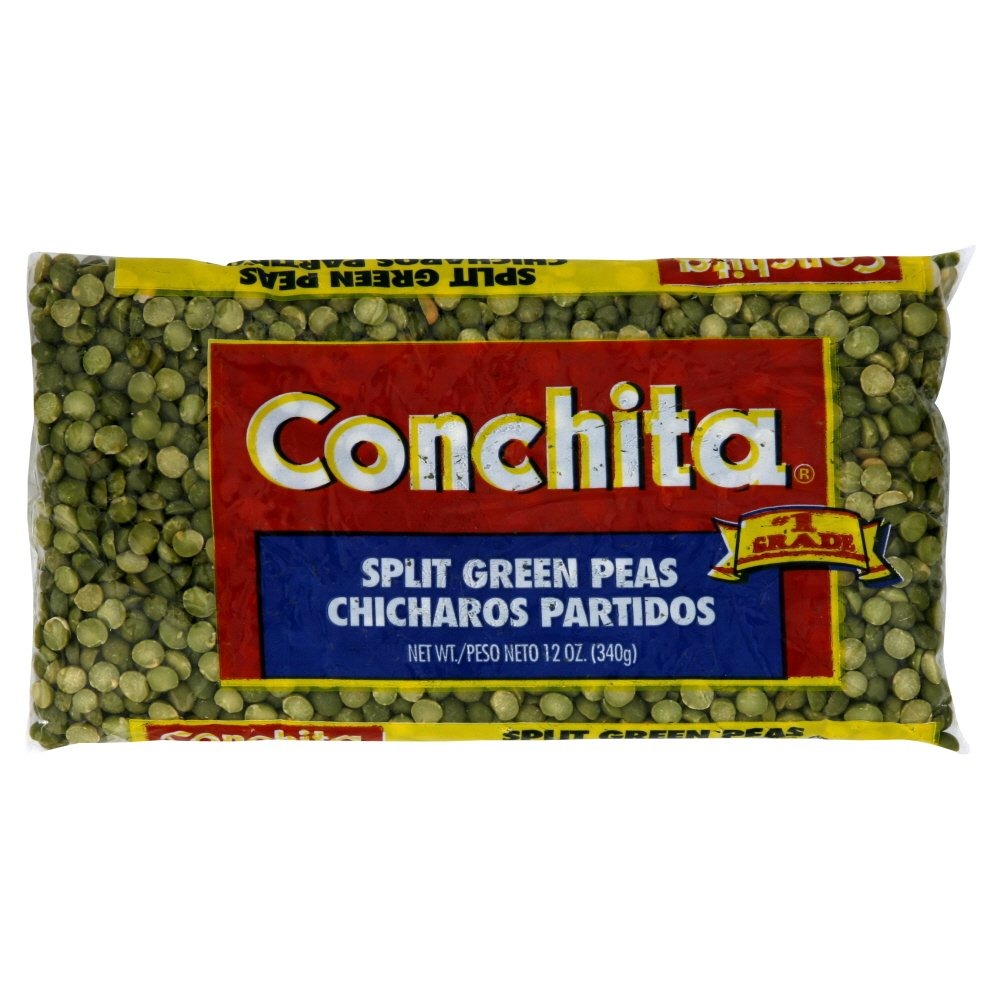
Item Name: Conchita Dry Split Green Peas, 12-Ounce (Pack of 24)
Bullet Point 1: Pack of twenty four, 12-ounce (total of 288 ounce)
Bullet Point 2: No cholesterol
Bullet Point 3: Healthy; Nutritious
Value: 288.0
Unit: Ounce

Price: 0.92